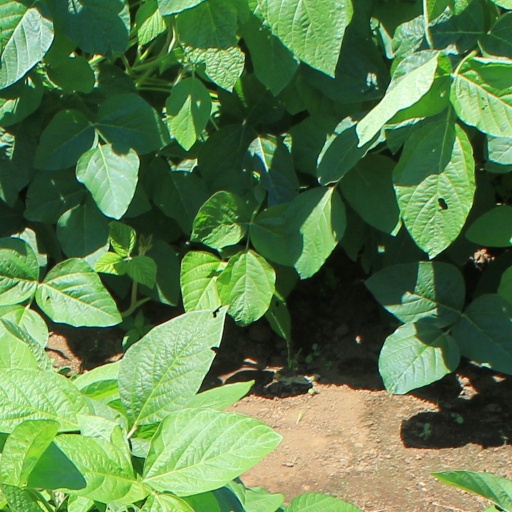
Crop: soybean